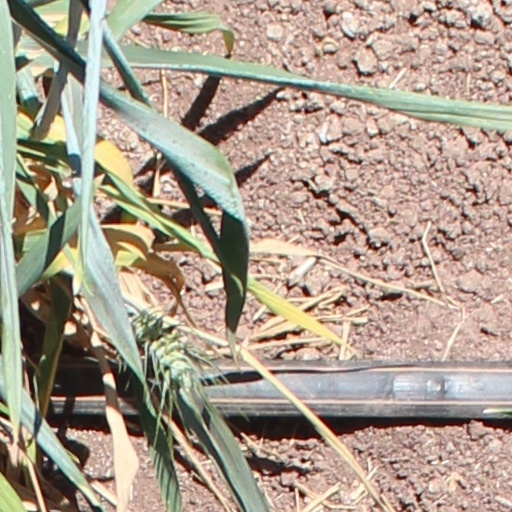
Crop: wheat